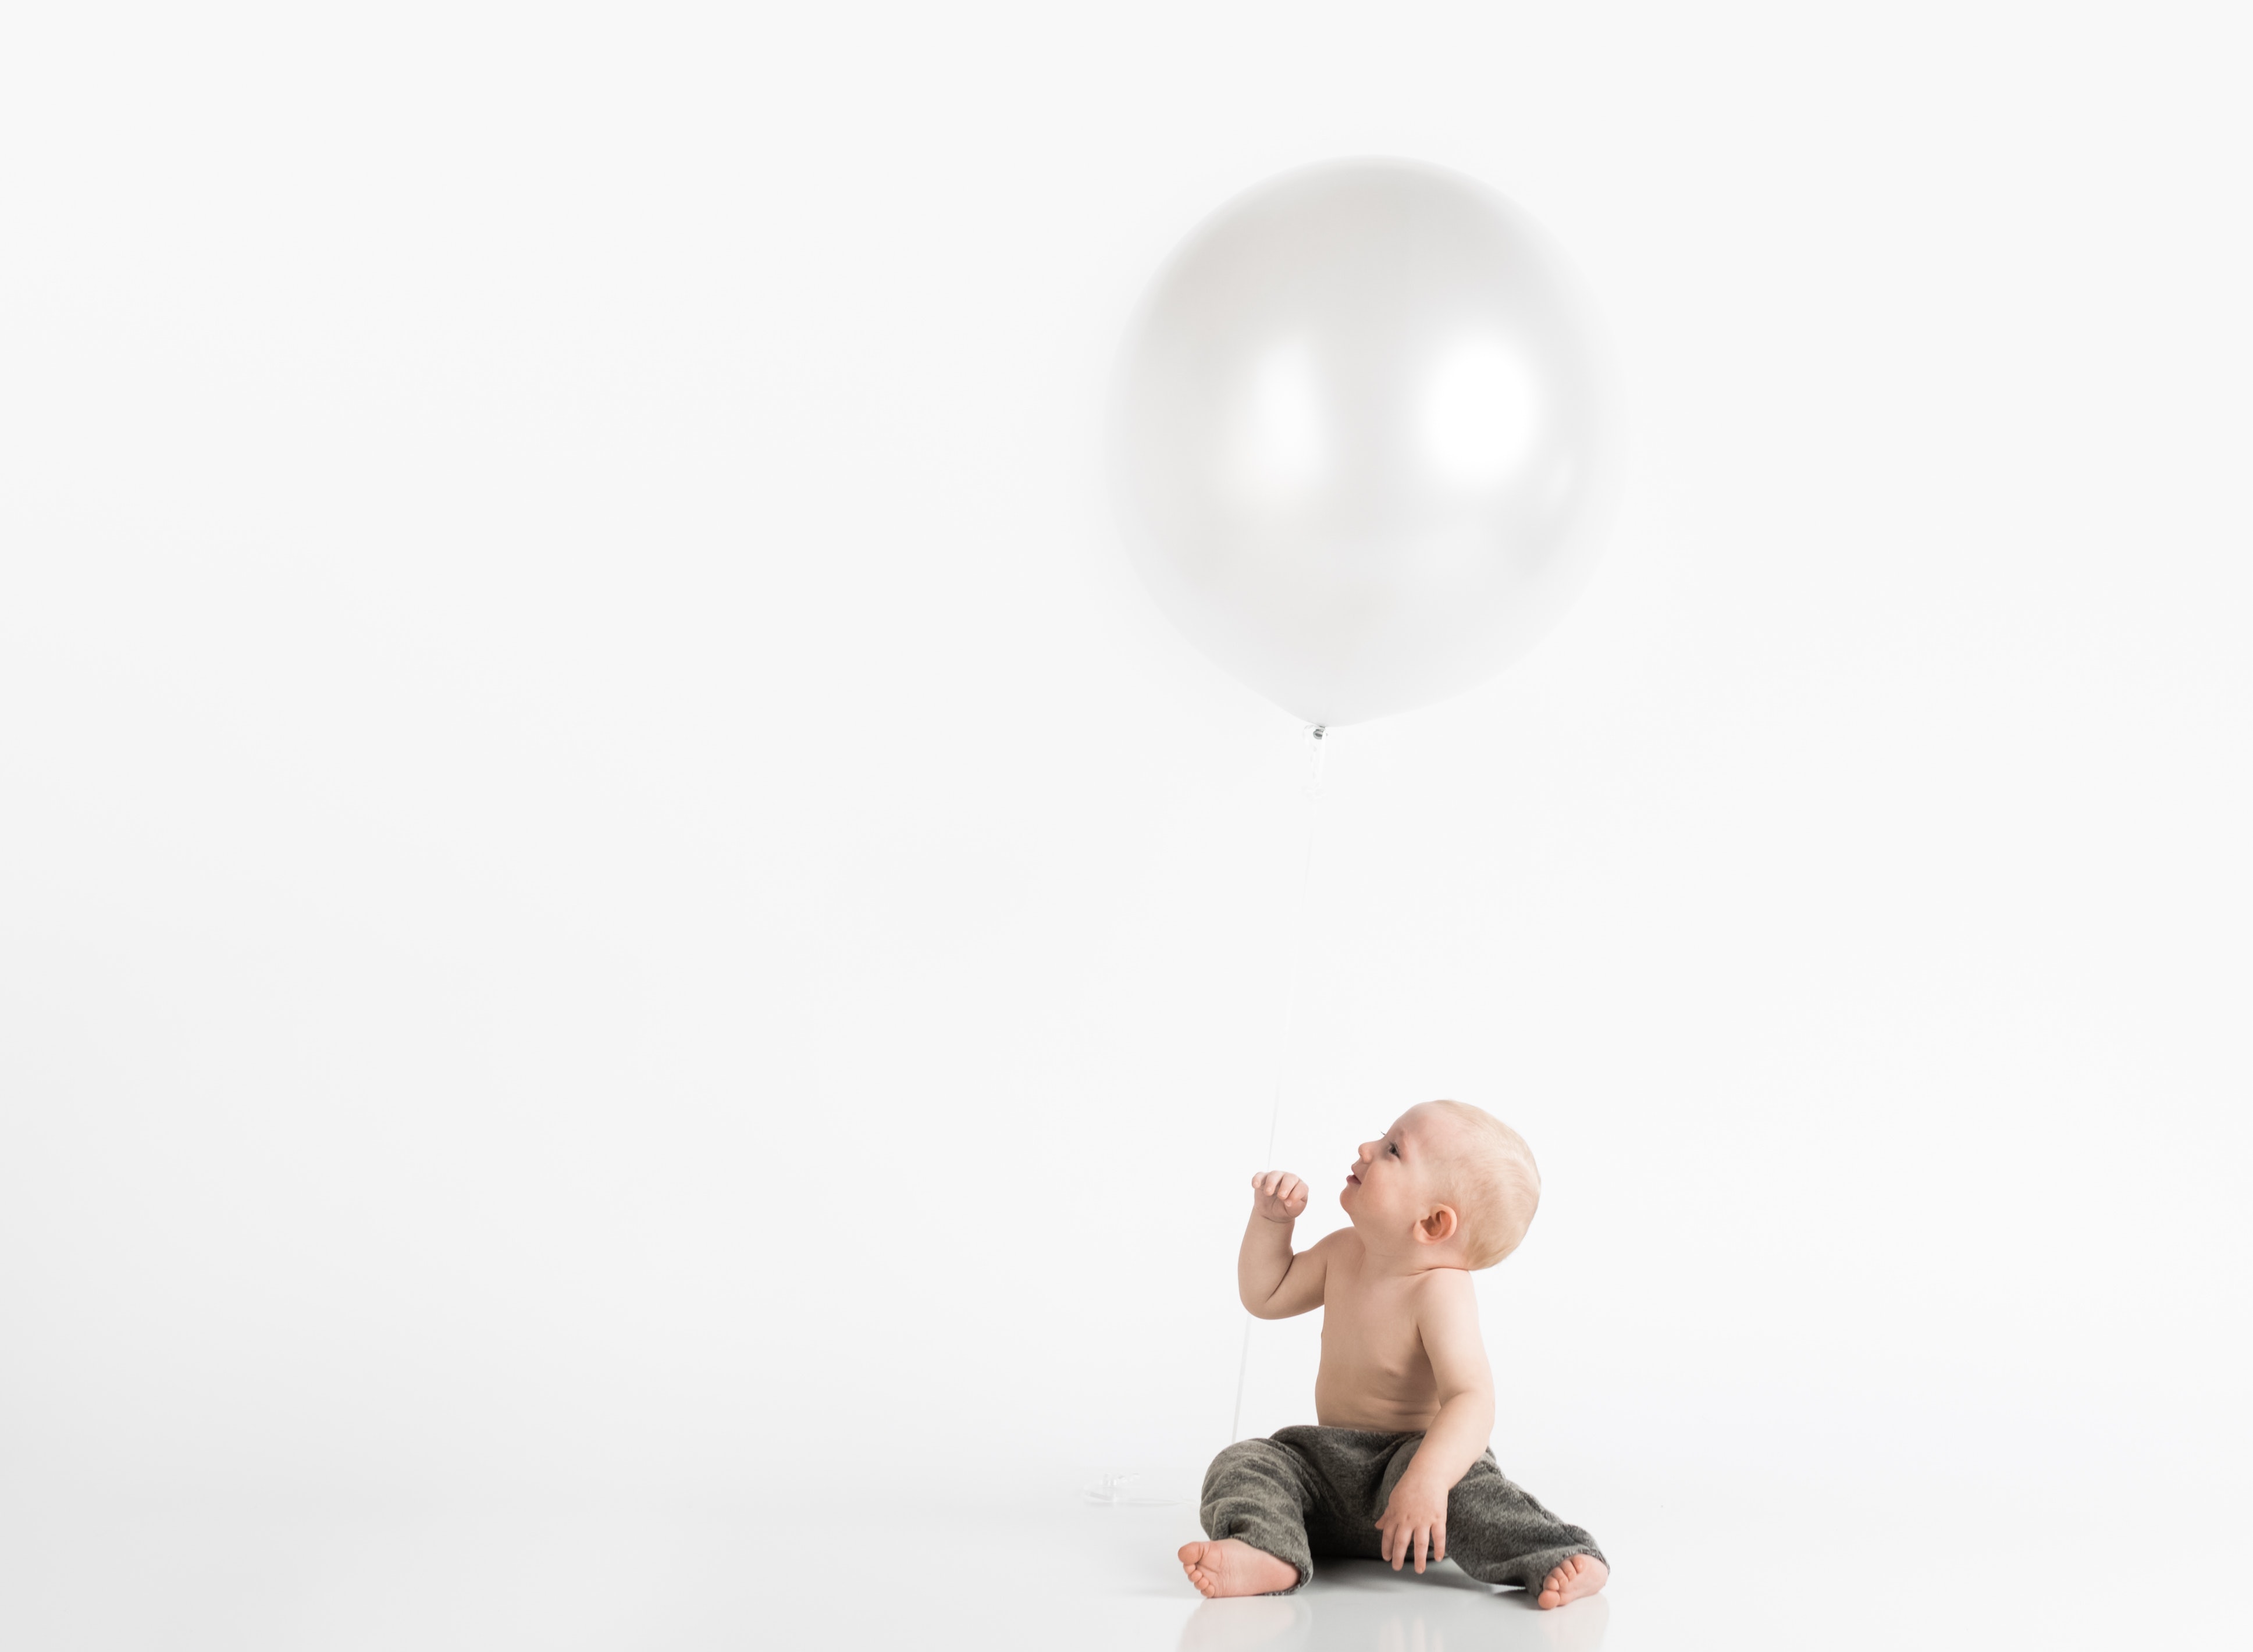
white, balloon, photography, figurine, stock photography, sitting, toy, party supply